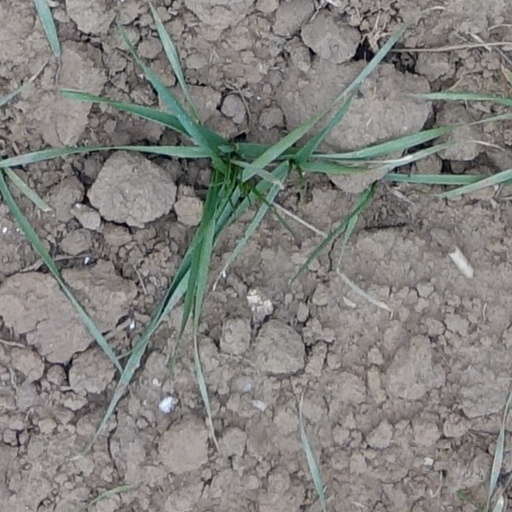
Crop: wheat